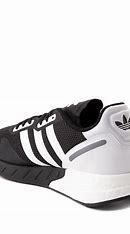
Brand: Adidas
Model: ZX 1K Boost